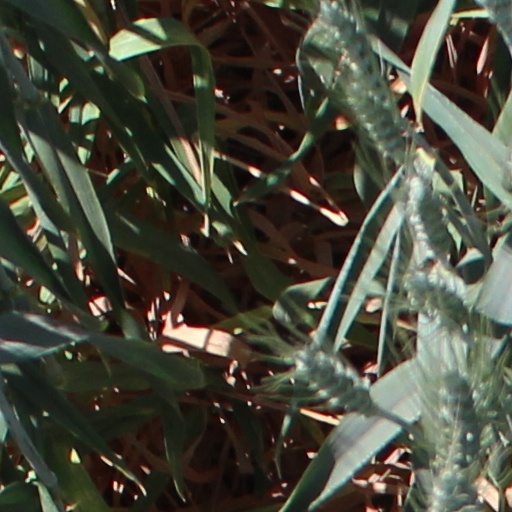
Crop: wheat